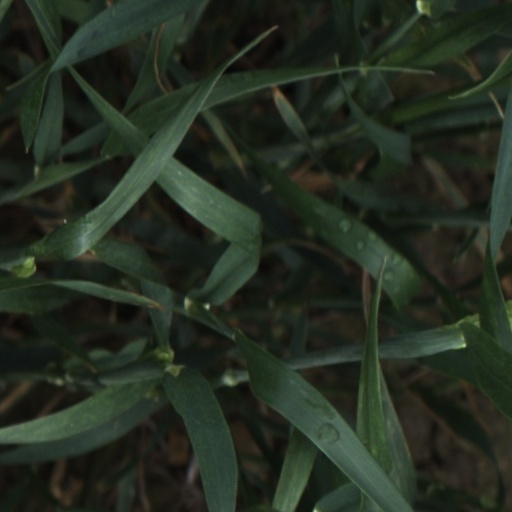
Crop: wheat